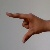
The image shows a hand gesture representing the letter 'Z' in Indian Sign Language.